NRK Sápmi

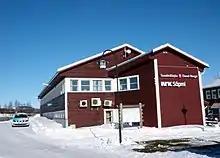
NRK Sápmi's Guovdageaidnu (Kautokeino) office

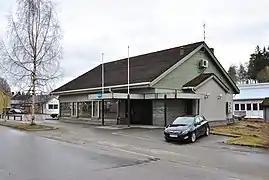
NRK Sápmi's Snåsa office

NRK Sápmi (previously, and with the radio station often still referred to as NRK Sámi Radio) is a unit of the Norwegian Broadcasting Corporation (NRK) that streams news and other programs in the Sámi languages for broadcast to the Sami people of Norway via radio, television, and internet.